KillRoy Was Here

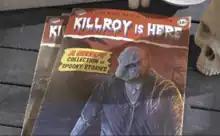
Official teaser image

KillRoy Was Here is a 2022 American comedy horror anthology film directed by Kevin Smith and written by Smith and Andrew McElfresh. The film stars Azita Ghanizada, Ryan O'Nan, Harley Quinn Smith, Chris Jericho, Justin Kucsulain, Jason Mewes, and Ralph Garman.